Samsara Sangeetham

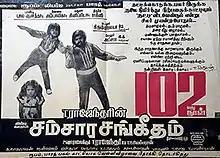
Poster

Samsara Sangeetham is a 1989 Indian Tamil-language film written, directed, produced, photographed and scored by T. Rajendar. He himself stars with his real life son Silambarasan and daughter Ilakiya alongside Renuka. The film was released on 21 July 1989.